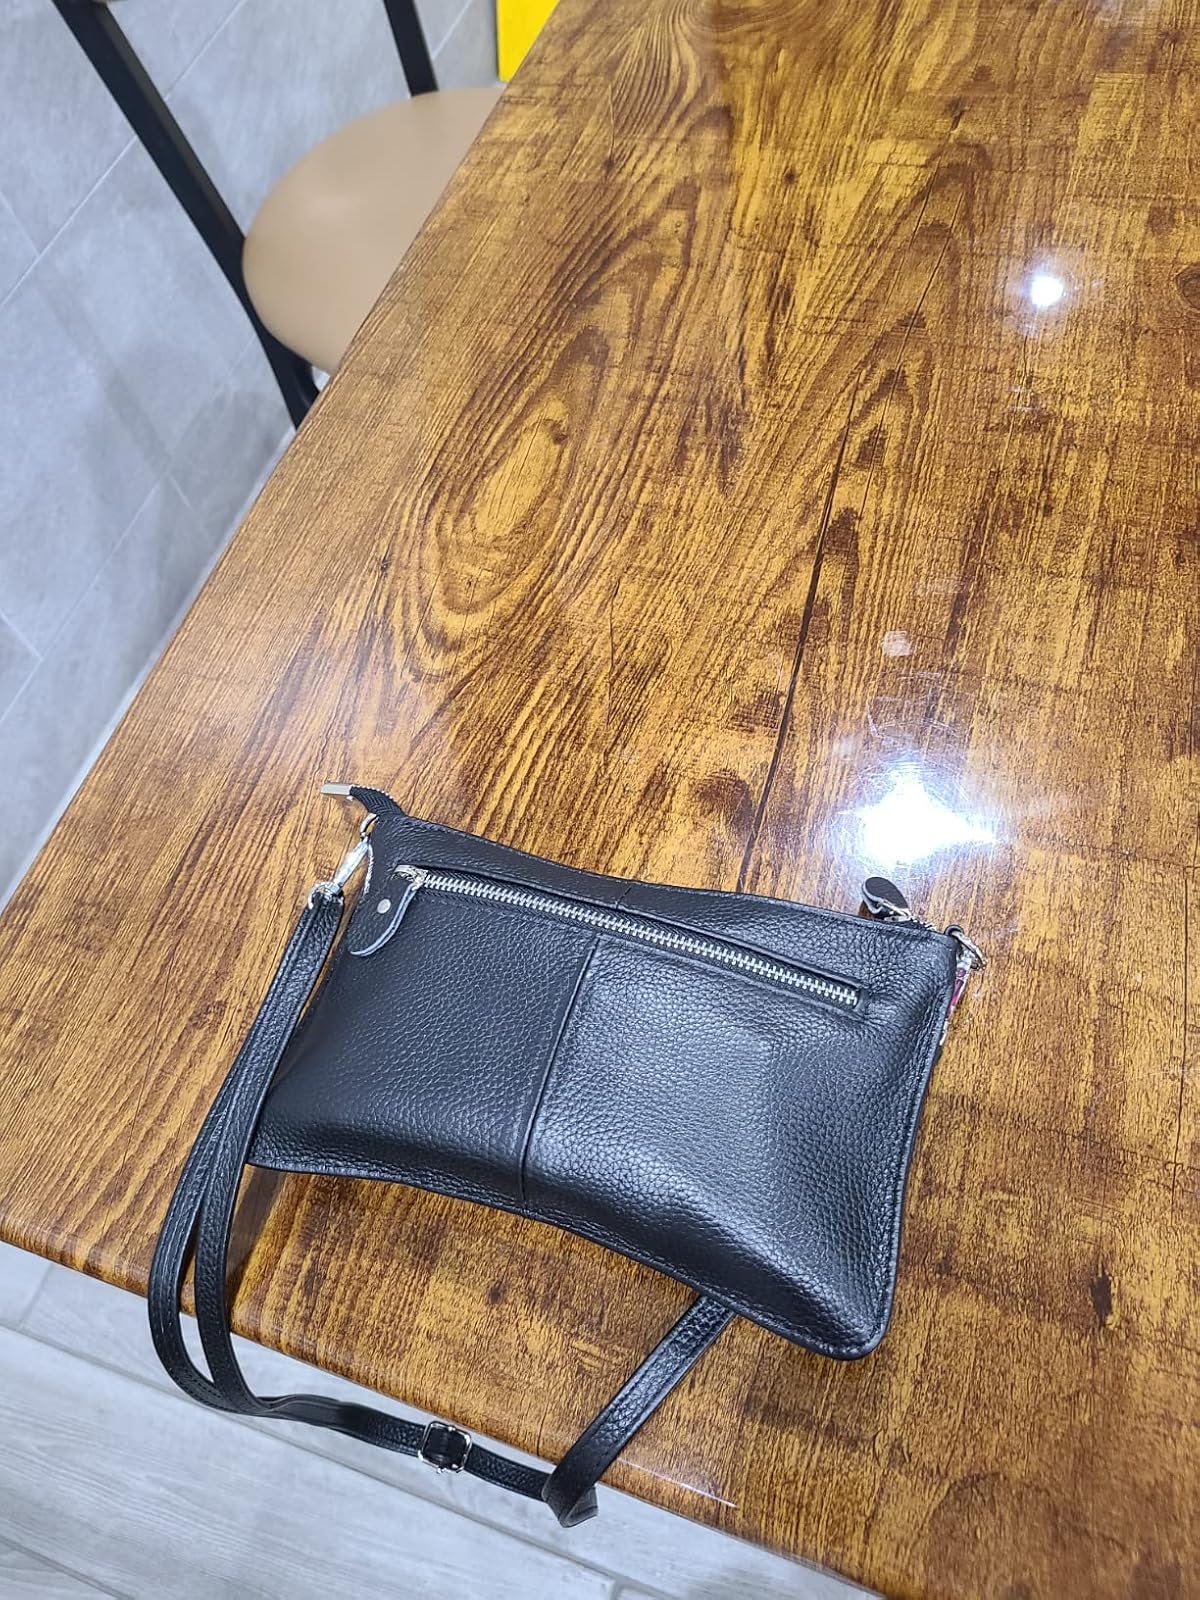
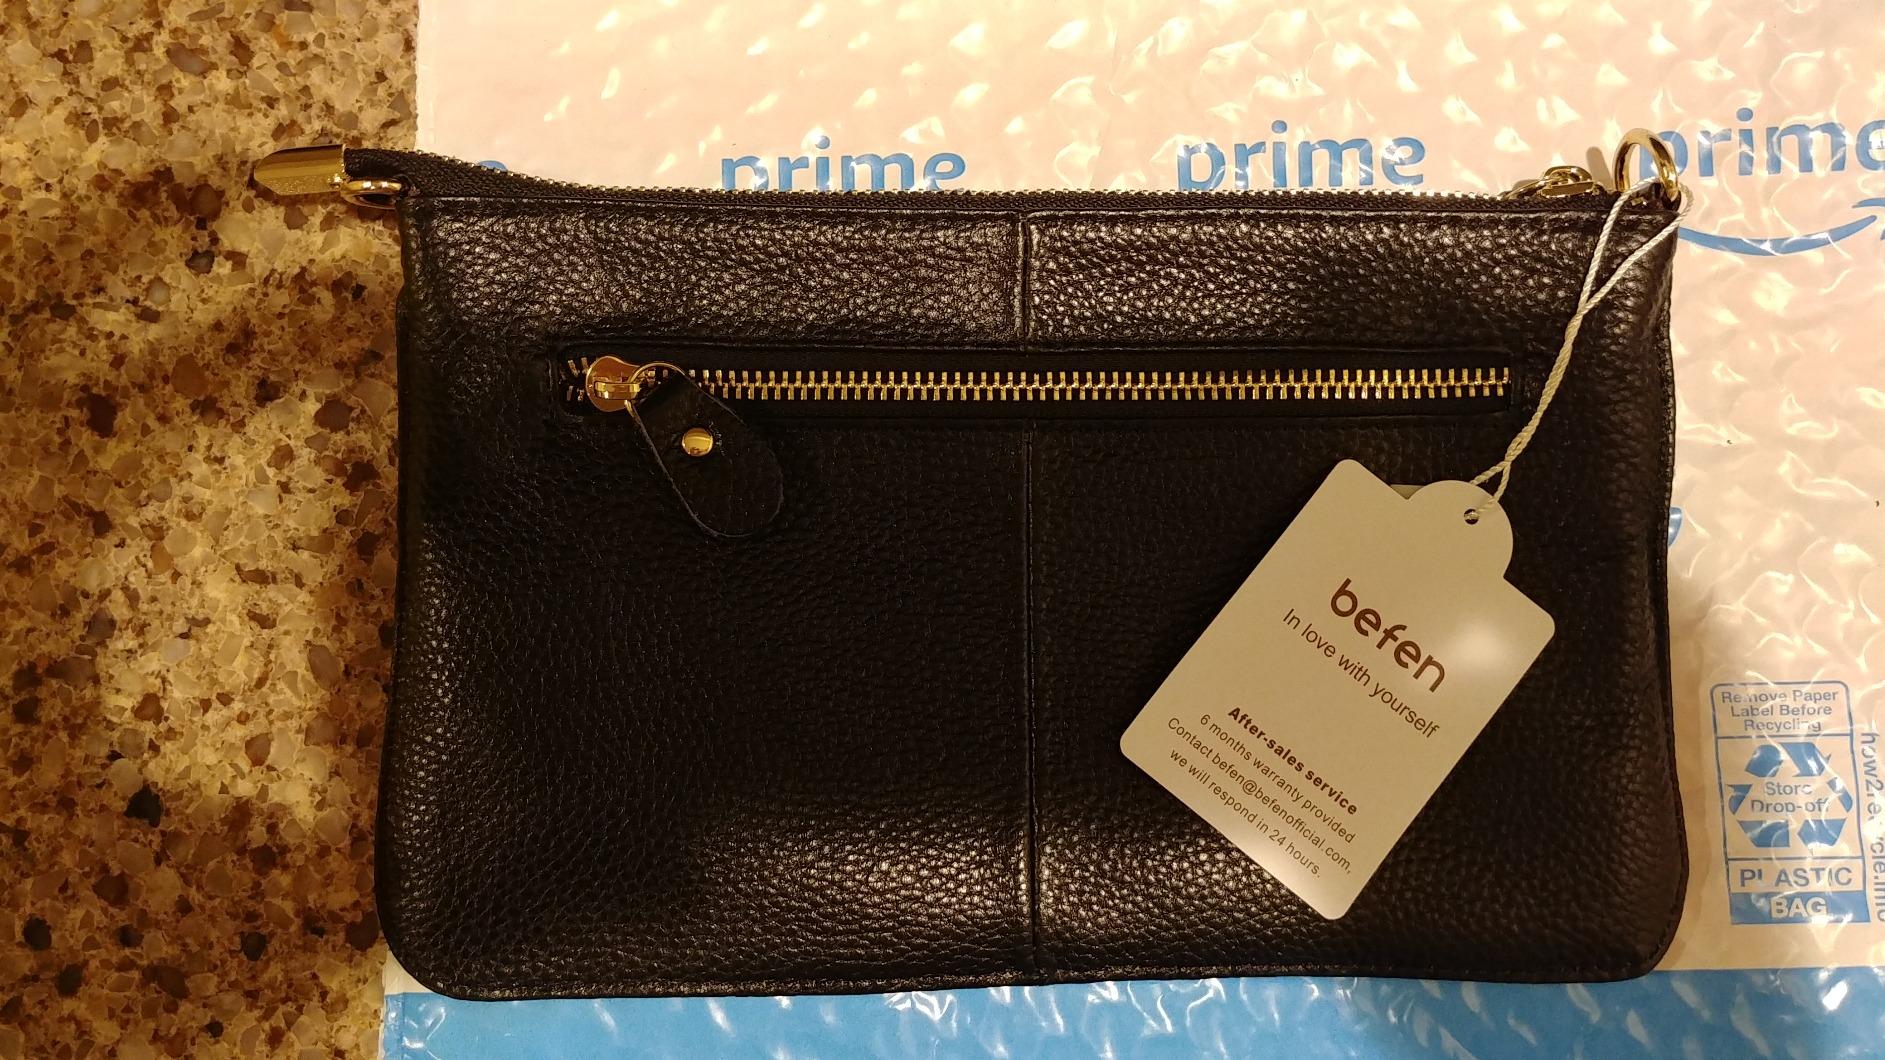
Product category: accessories_handbag
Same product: yes